Sky position (RA, Dec in degrees): 356.528, 1.041
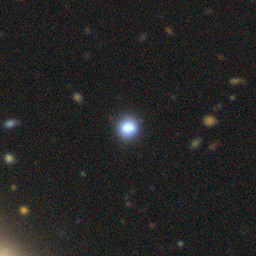
Galaxy morphology: Round Smooth Galaxies